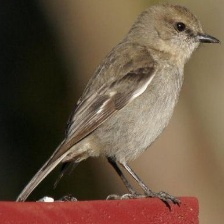
Species: DUSKY ROBIN
Scientific name: MELANODRYAS VITTATA
ImageNet parent category: robin